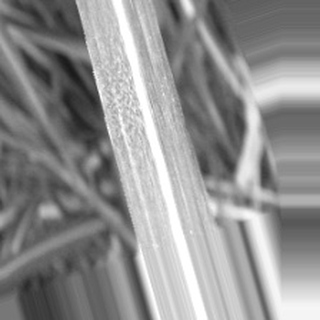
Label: sugarcane_bacterial_blight